Western United States

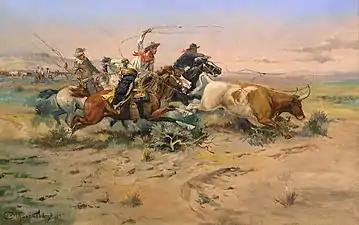
While the West is defined by many occupations, the American cowboy is often used as an icon of the region, here portrayed by C. M. Russell.

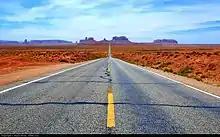
The West, as the most recently settled part of the United States, is often known for broad highways and open space. Pictured is a road in Utah to Monument Valley on the Navajo Nation.

The Western United States is the largest region of the country, covering nearly half the land area of the contiguous United States. It is also the most geographically diverse, incorporating geographic regions such as the temperate rainforests of the Northwest, the highest mountain ranges, including the Rocky Mountains, the Sierra Nevada, and the Cascade Range, numerous glaciers, and the western edge of the Great Plains. It also contains the majority of the desert areas located in the United States. The Mojave and the Great Basin deserts lie entirely within the Western region, along with parts of the Sonoran and Chihuahuan deserts (the latter extends significantly into Texas, while both extend into Mexico). Given this expansive and diverse geography it is no wonder that the region is difficult to define precisely. Sensing a possible shift in the popular understanding of the West as a region in the early 1990s, historian Walter Nugent conducted a survey of three groups of professionals with ties to the region: a large group of Western historians (187 respondents), and two smaller groups, 25 journalists and publishers and 39 Western authors. A majority of the historian respondents placed the eastern boundary of the West east of the Census definition out on the eastern edge of the Great Plains or on the Mississippi River. The survey respondents as a whole showed just how little agreement there was on the boundaries of the West.